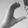
ASL letter: C